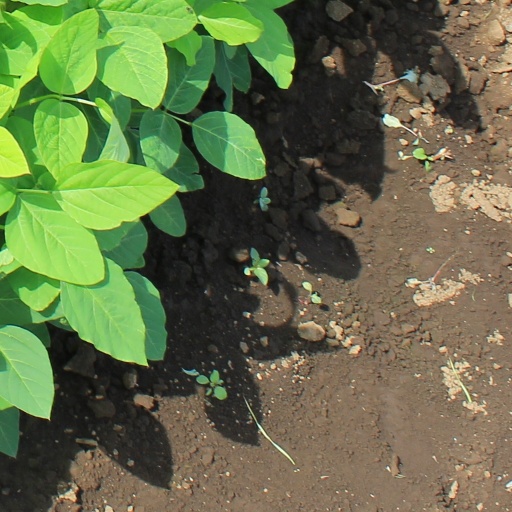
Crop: soybean